Kennedy Agyapong

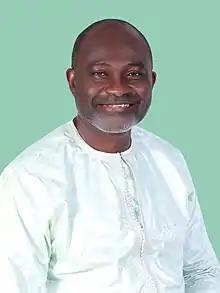

Kennedy Ohene Agyapong (born 16 June 1960) is a Ghanaian politician and businessman who represented Assin Central in parliament as a member of the New Patriotic Party. He was first elected as a member of parliament in 2000 to the seat of Assin North. He retained his seat in the year 2004 and 2008 parliamentary elections. In 2012, he was elected in the new seat of Assin Central and was re-elected in 2016. He also retained his seat in the 2020 general elections. He was the Chairman of the Parliament's Defense and Interior Committee under the Akuffo-Addo led administration. He is known for his fiery oratory skills and persona.